Tropical nations at the Winter Olympics

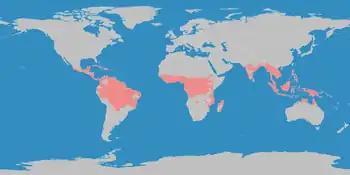
World map with tropical climates highlighted in red

This list of nations includes those that lie entirely or predominantly within the tropical latitudes and also have a mostly tropical climate according to the Köppen climate classification system. Years of Winter Olympic Games participation are shown.